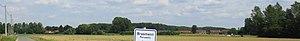
Vue panoramique de l'ancien village de Brasmenil
Brasménil est un village du Parc naturel des Plaines de l'Escaut entre les villes de Tournai et Péruwelz, en Belgique. Administrativement il fait partie de la ville et commune de Péruwelz, située en Région wallonne dans la province de Hainaut. C'était une commune à part entière avant la fusion des communes de 1977. Le patois pratiqué est basé sur la langue picarde.